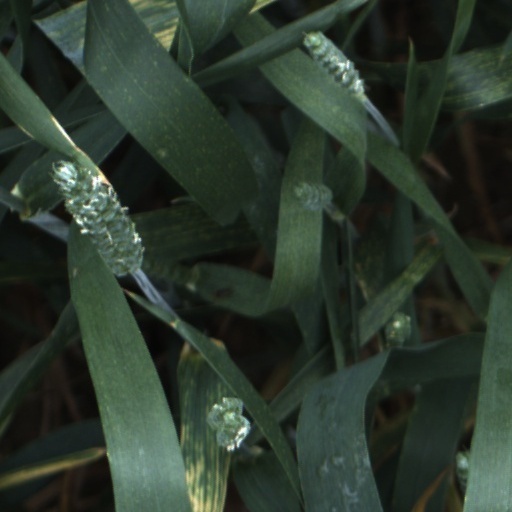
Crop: wheat